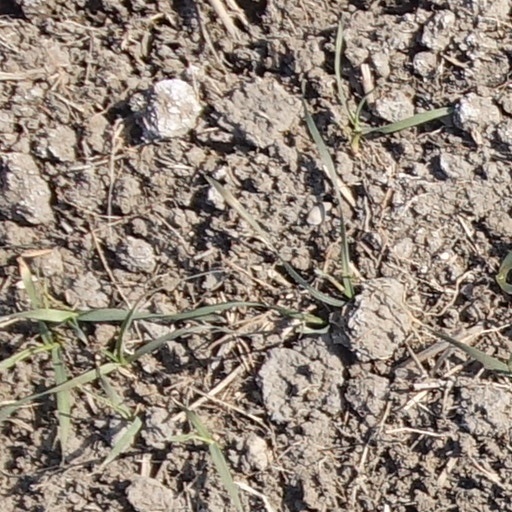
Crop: wheat